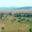
Label: plain